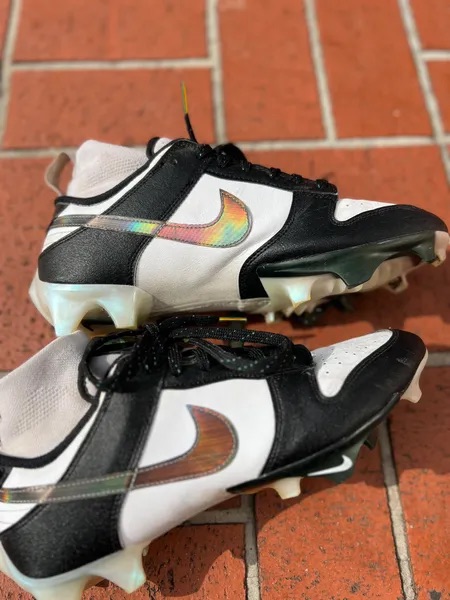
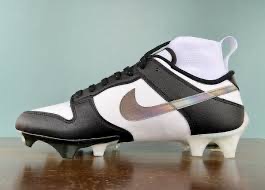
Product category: misc
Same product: yes